118 Battalion

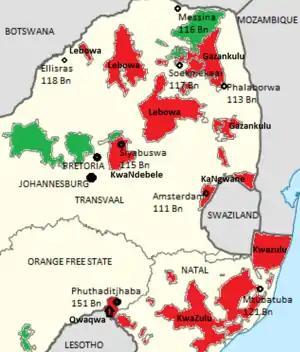
Location of the 100 Battalions in relation to their respective homelands

Two additional Northern Sotho Battalions were established, the 117 and the 118. Troops for 118 SA Battalion were recruited from the self-governing territory of Lebowa.